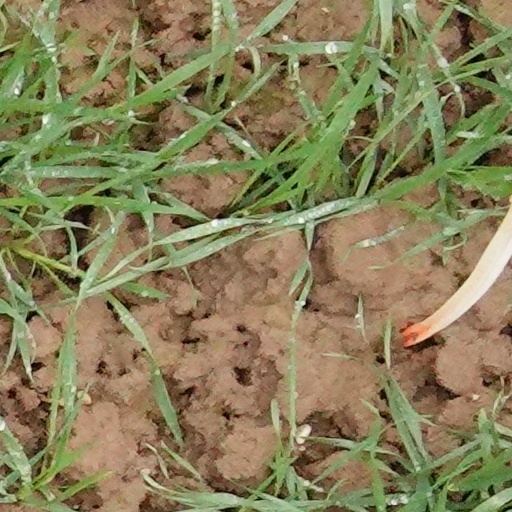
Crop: wheat